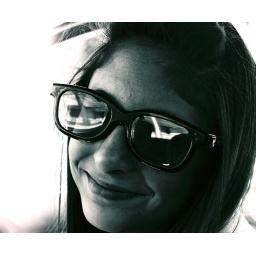
me and olivia were sitting in my car and she put these on. it was a must take.